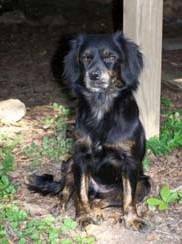
Label: dog